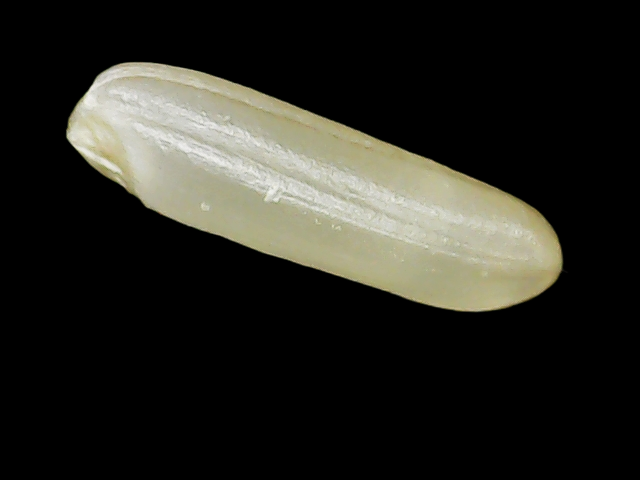
Rice variety: Binadhan19